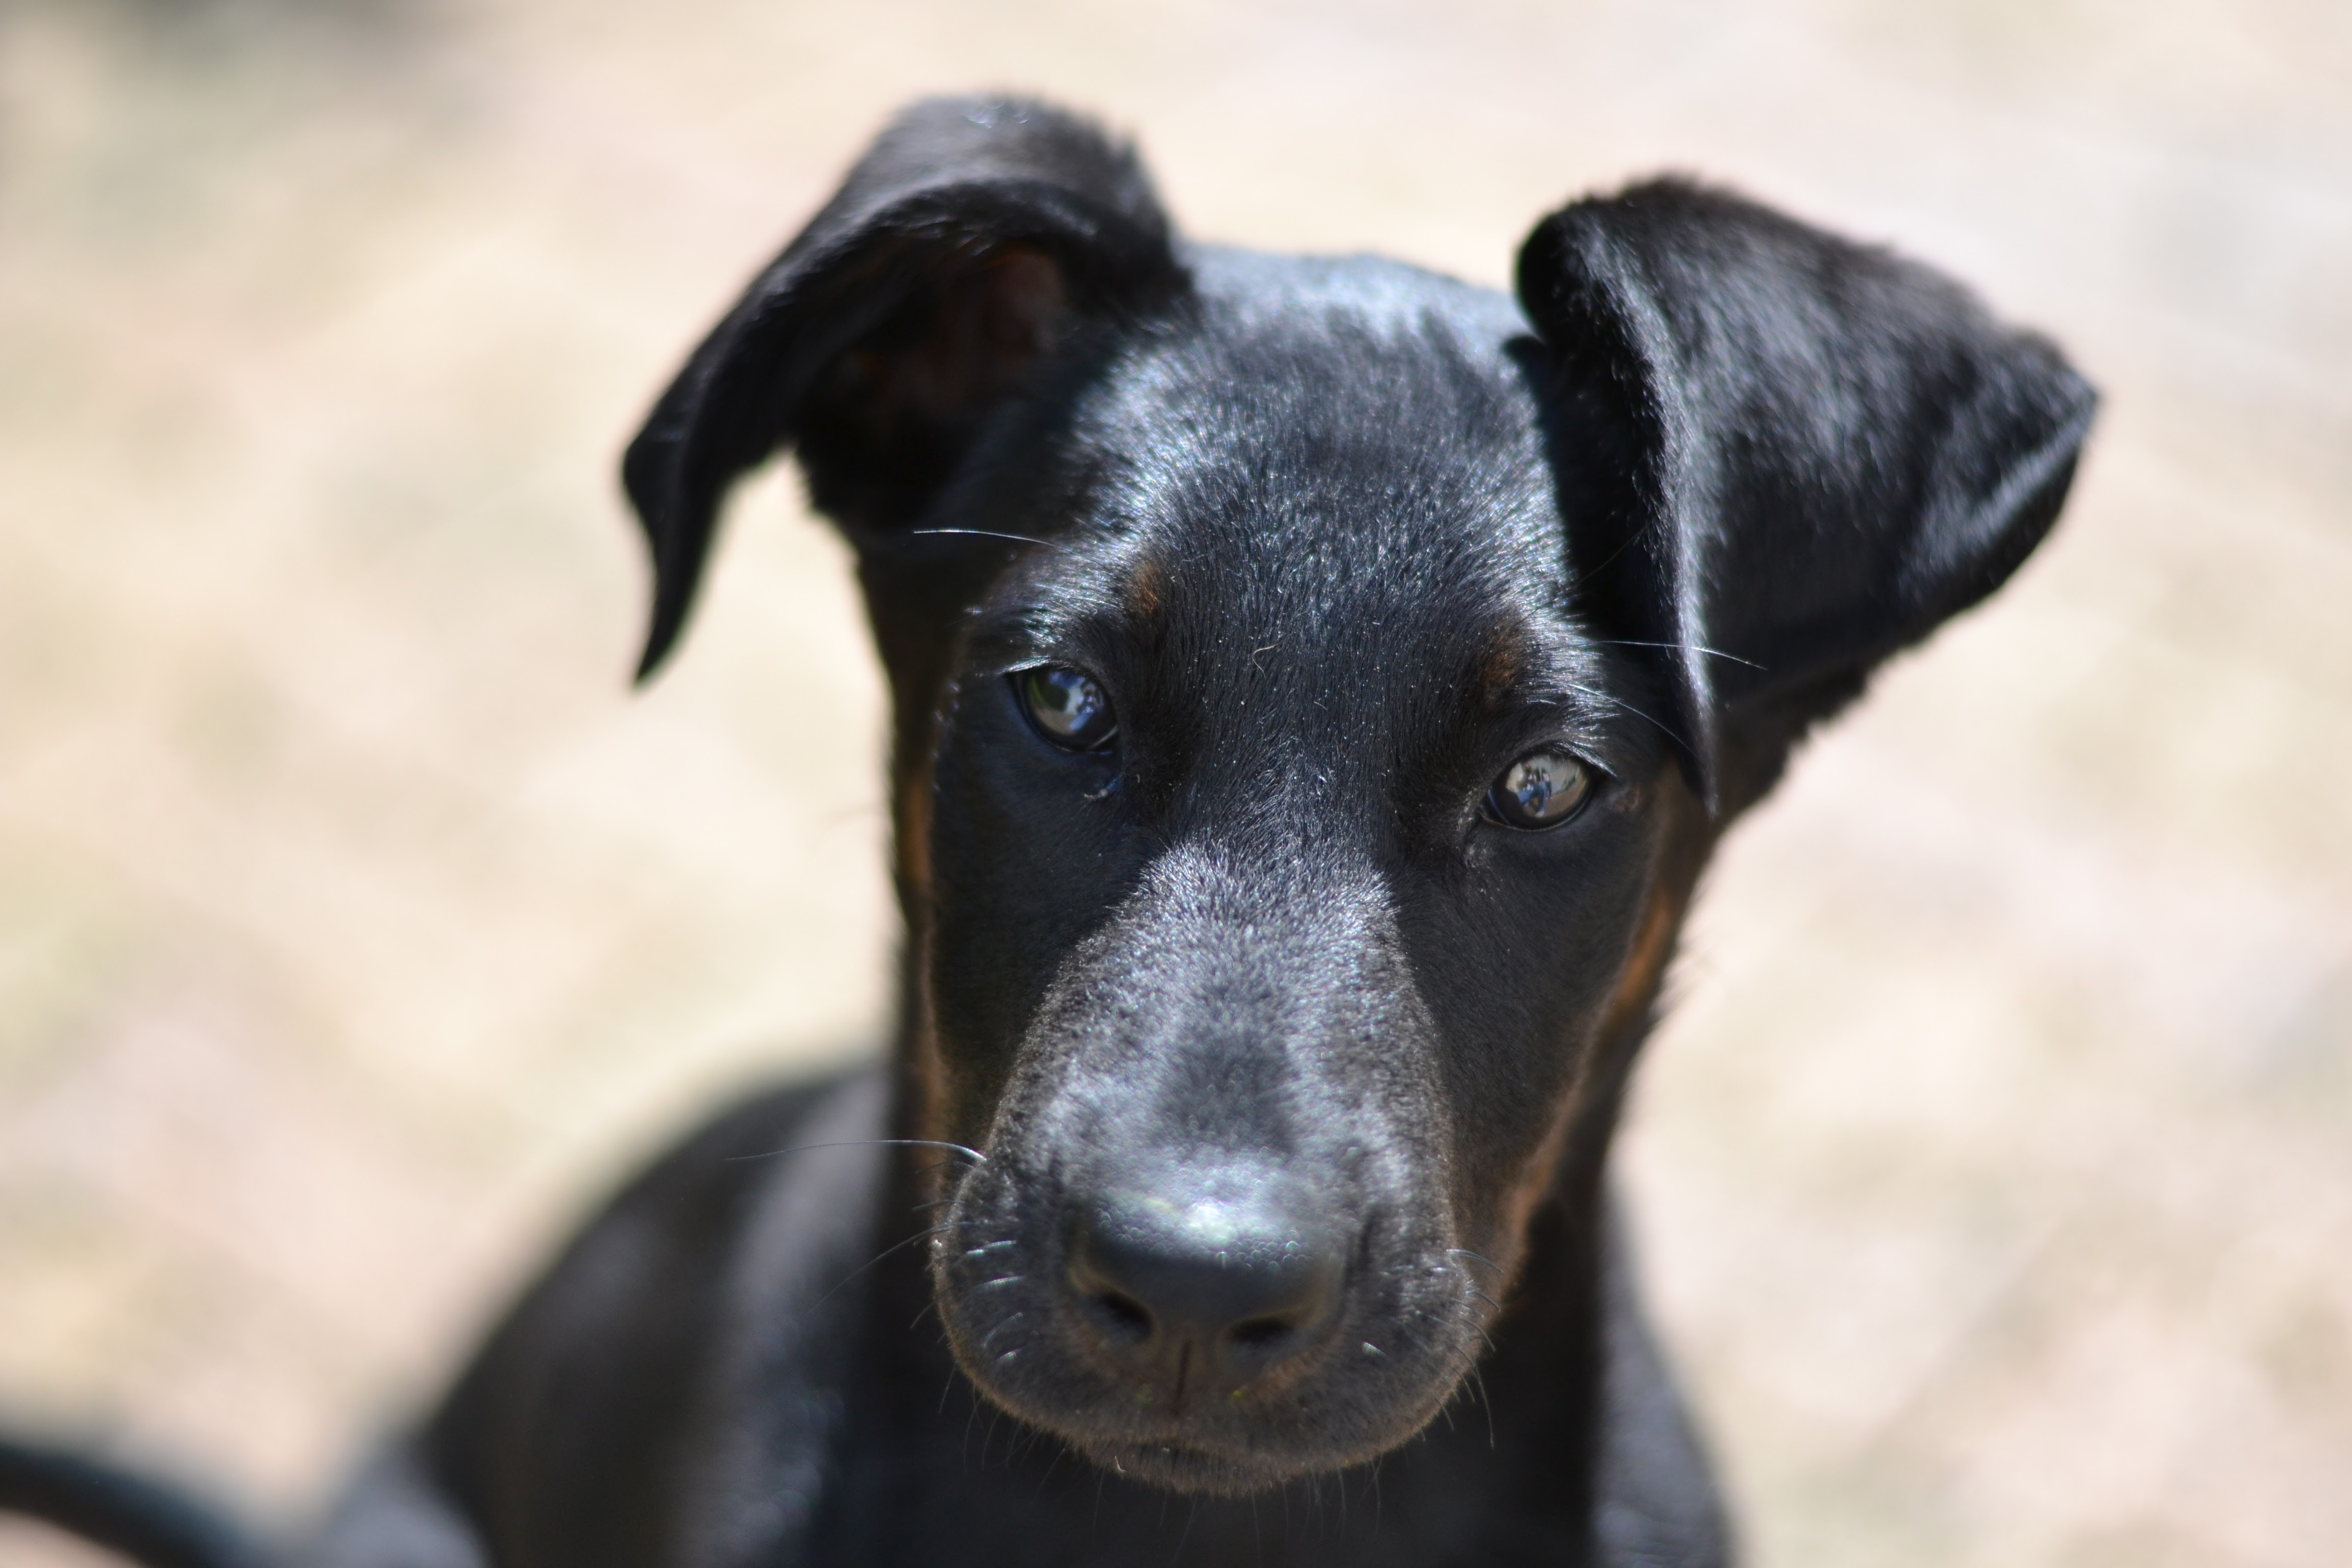
puppy, dog, mammal, black, domestic animal, pets, family, look, vertebrate, dog breed, terrier, beauceron, big dog, patterdale terrier, street dog, dog like mammal